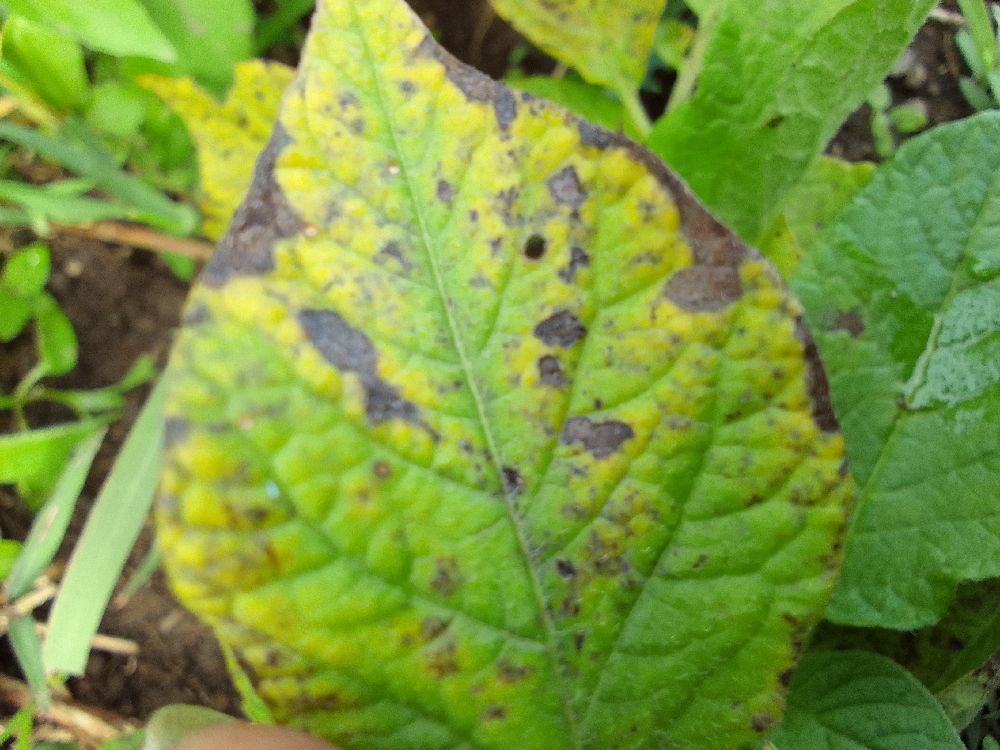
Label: Early blight